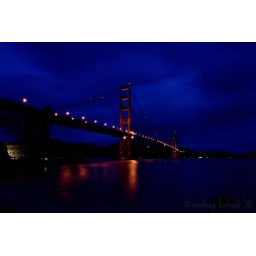
Golden Gate Bridge against the night blue sky